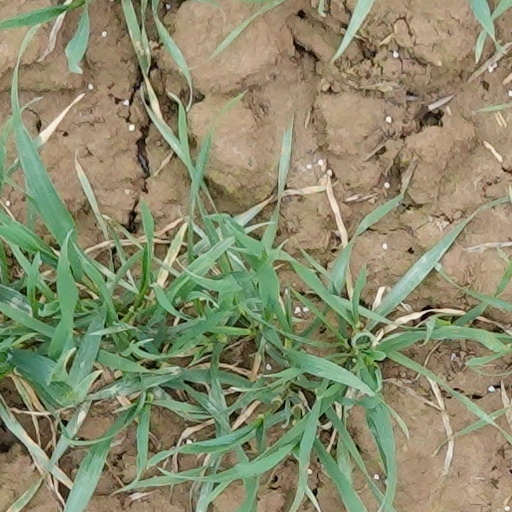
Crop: wheat